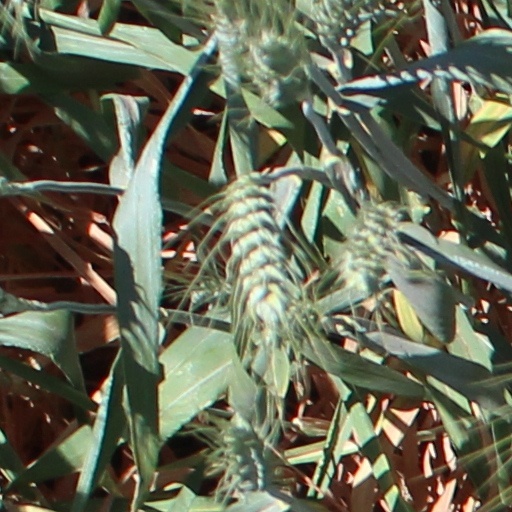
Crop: wheat